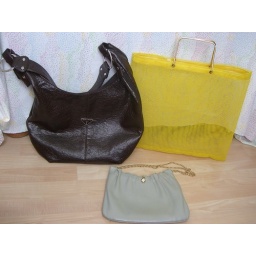
the brown one is a &amp;quot;prada&amp;quot; bag but it's in great condition and doesn't say prado ha.